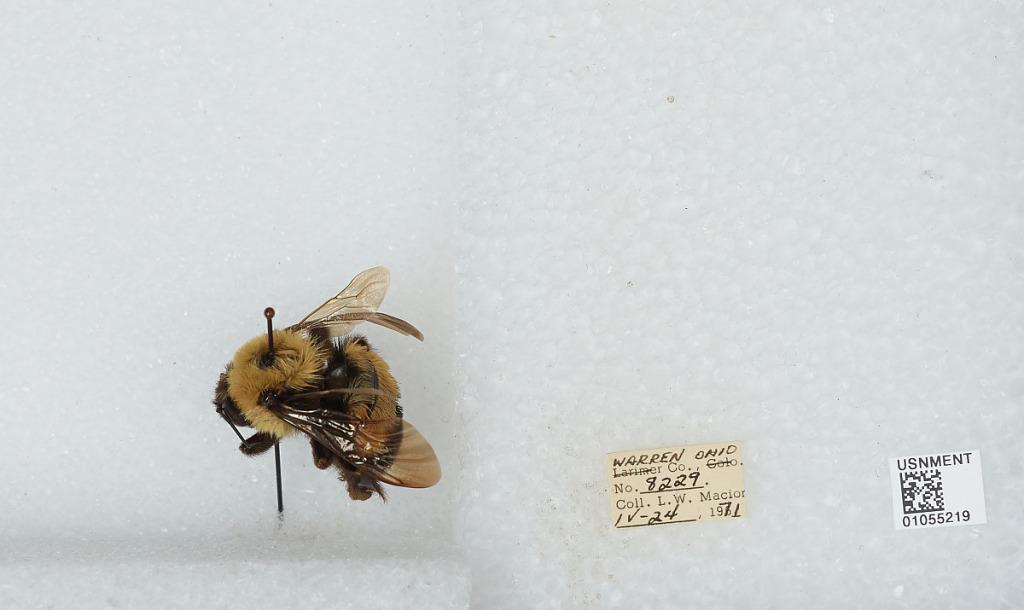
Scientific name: Bombus (Bombus) affinis Cresson
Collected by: L. Macior
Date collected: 1971-4-24
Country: United States
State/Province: Ohio
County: Warren
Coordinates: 39.4242, -84.1856